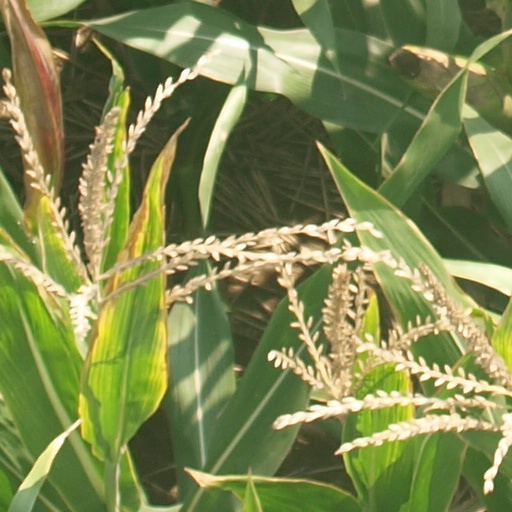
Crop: maize; corn